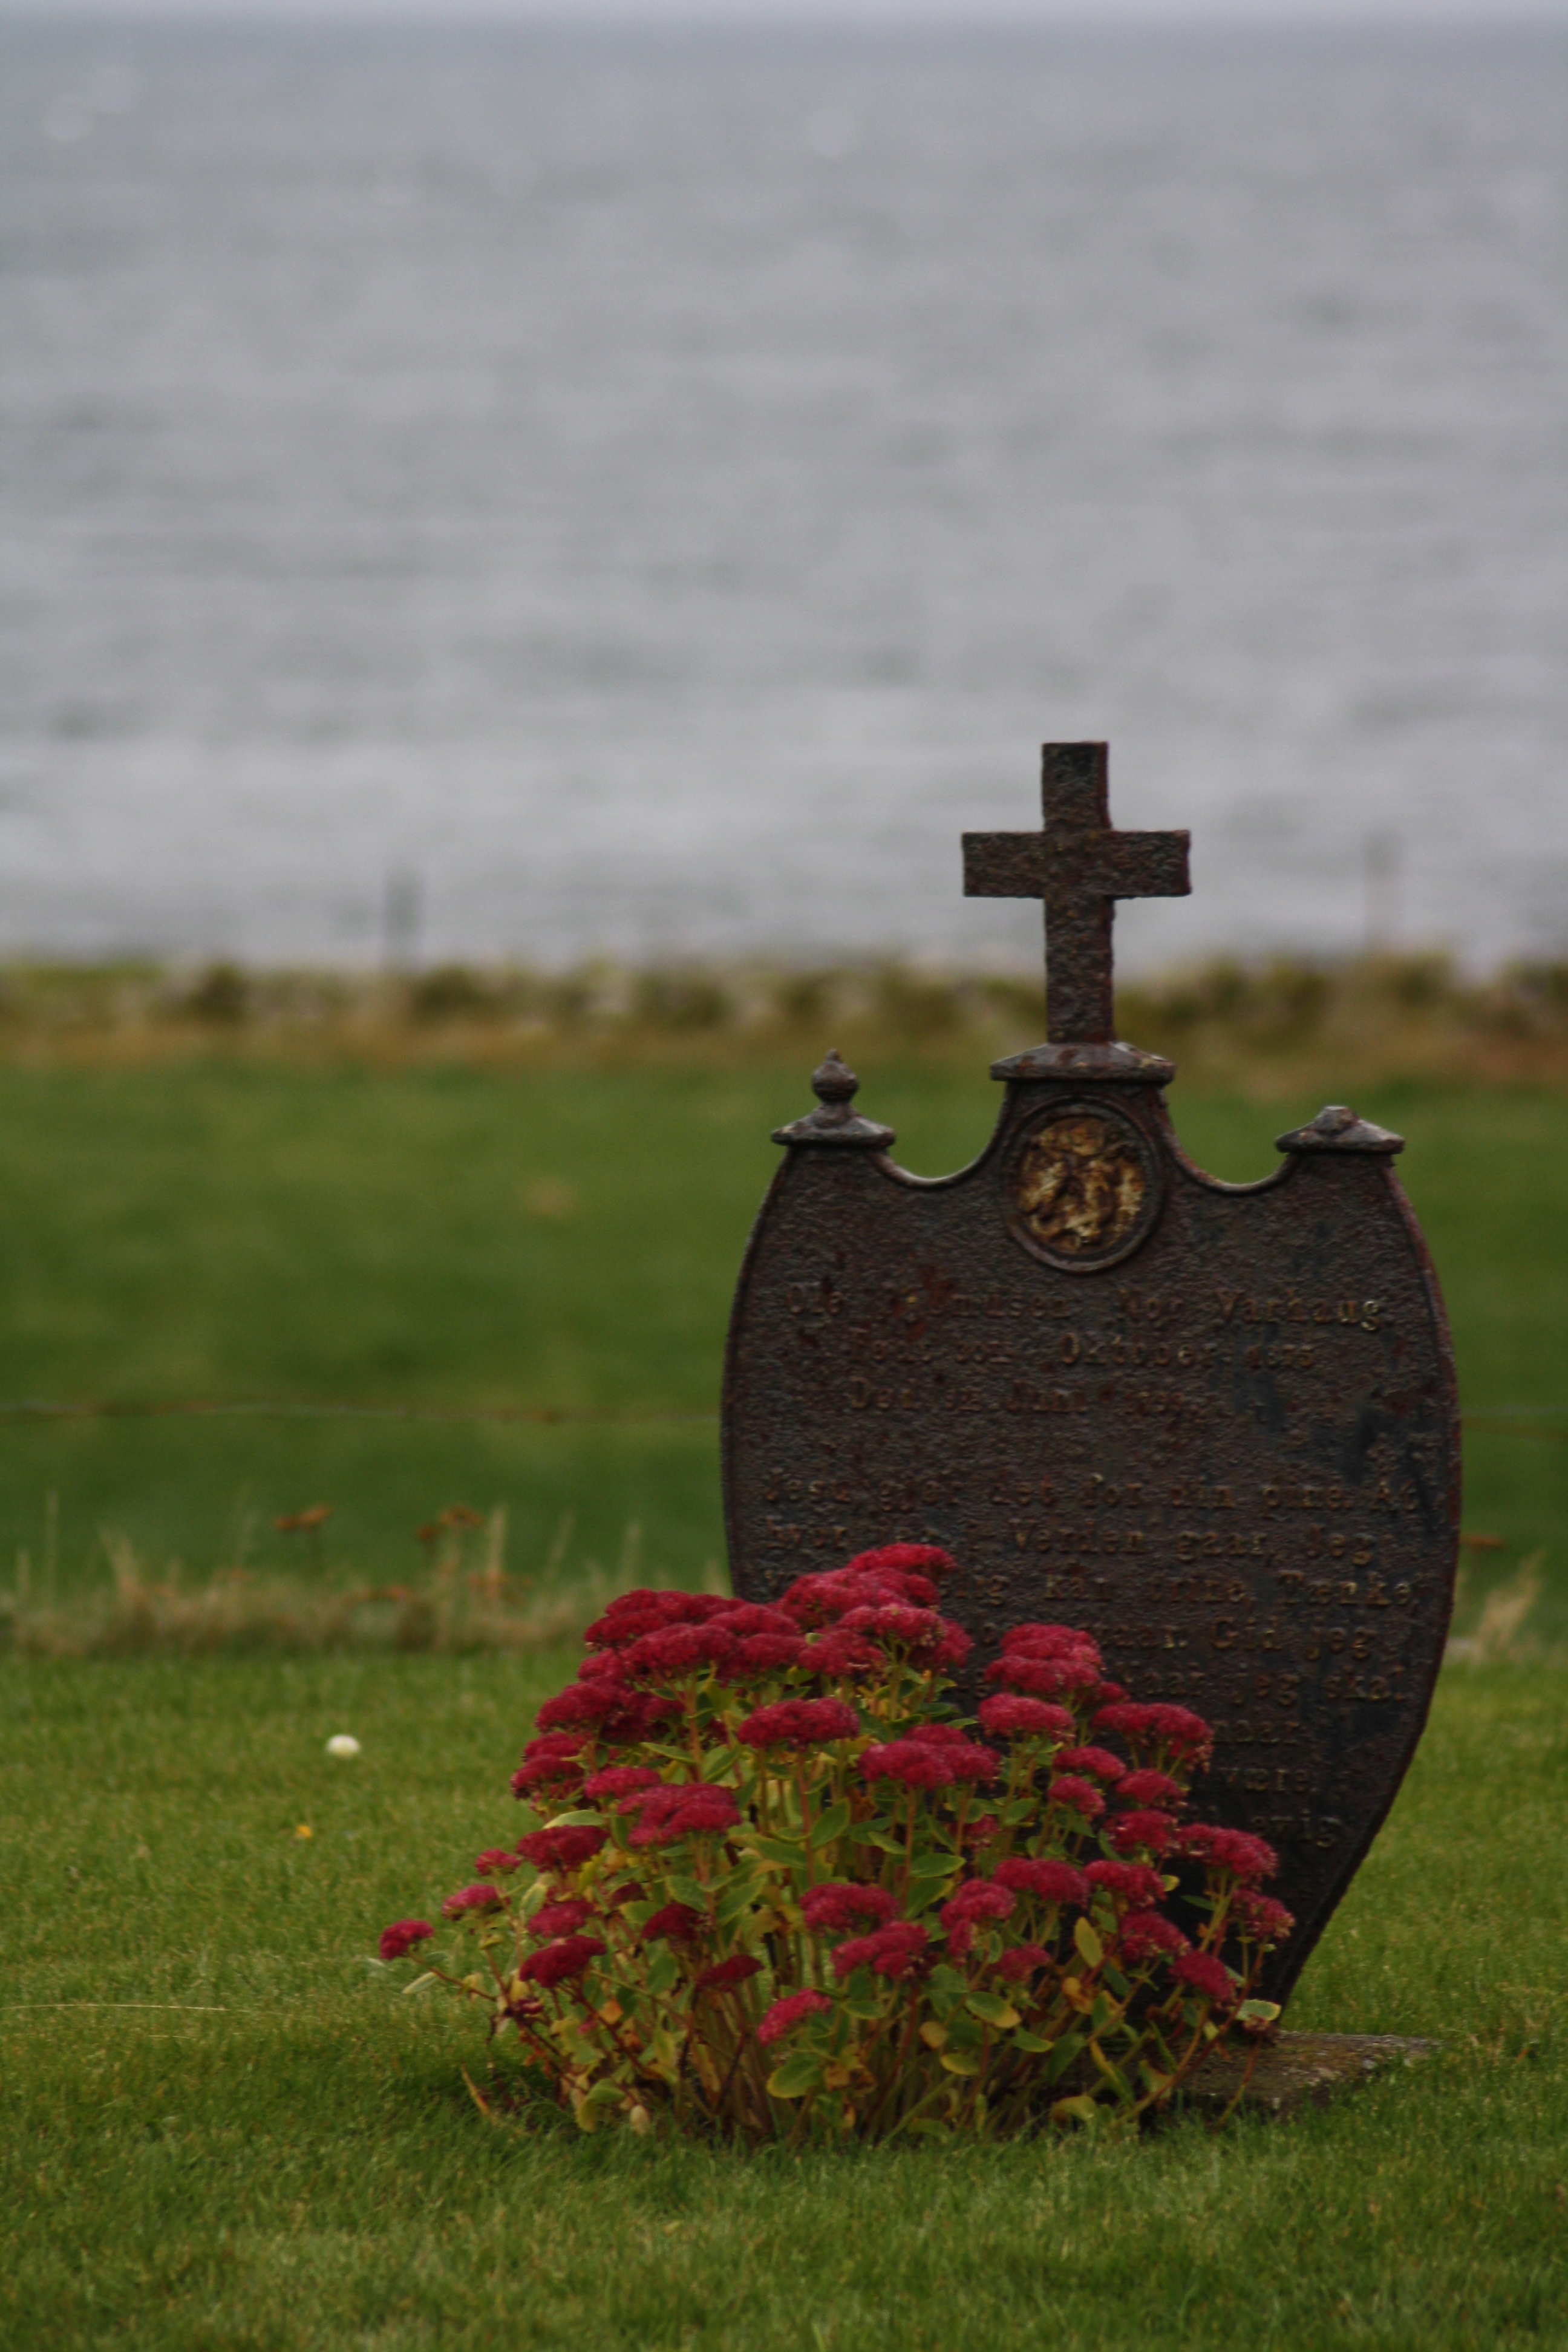
sea, grass, lawn, green, cross, flowers, grave, graveyard, headstone